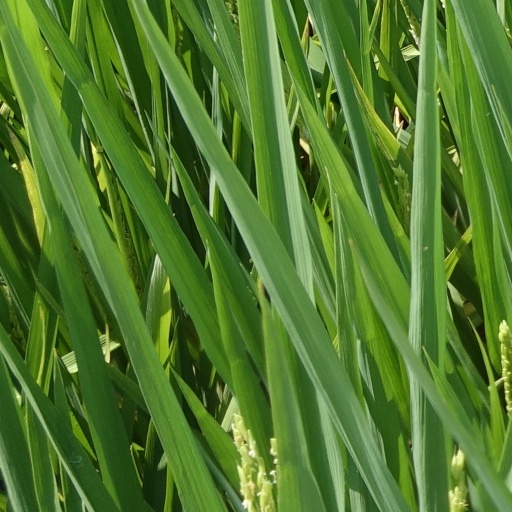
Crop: rice